Customs of ancient Egypt

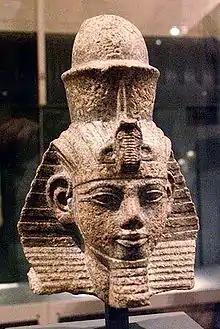
Amenhotep III with two crowns

The fact that the Pharaoh is the embodiment of the god Horus on earth led to absolute rule over the rest of humanity since pre-dynastic times.